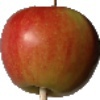
Label: Apple Red 2